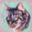
Label: cat